Transceiver

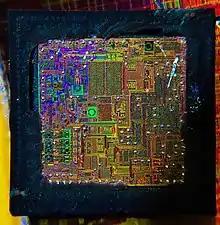
A decapped integrated circuit of a transceiver used in handheld communication devices and radio equipment as a modem extension. On-die passfilters are visible.

In a wired telephone, the handset contains the transmitter (for speaking) and receiver (for listening). Despite being able to transmit and receive data, the whole unit is colloquially referred to as a "receiver". On a mobile telephone or other radiotelephone, the entire unit is a transceiver for both audio and radio.